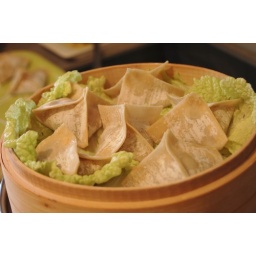
looks like the roof tops of houses in korea